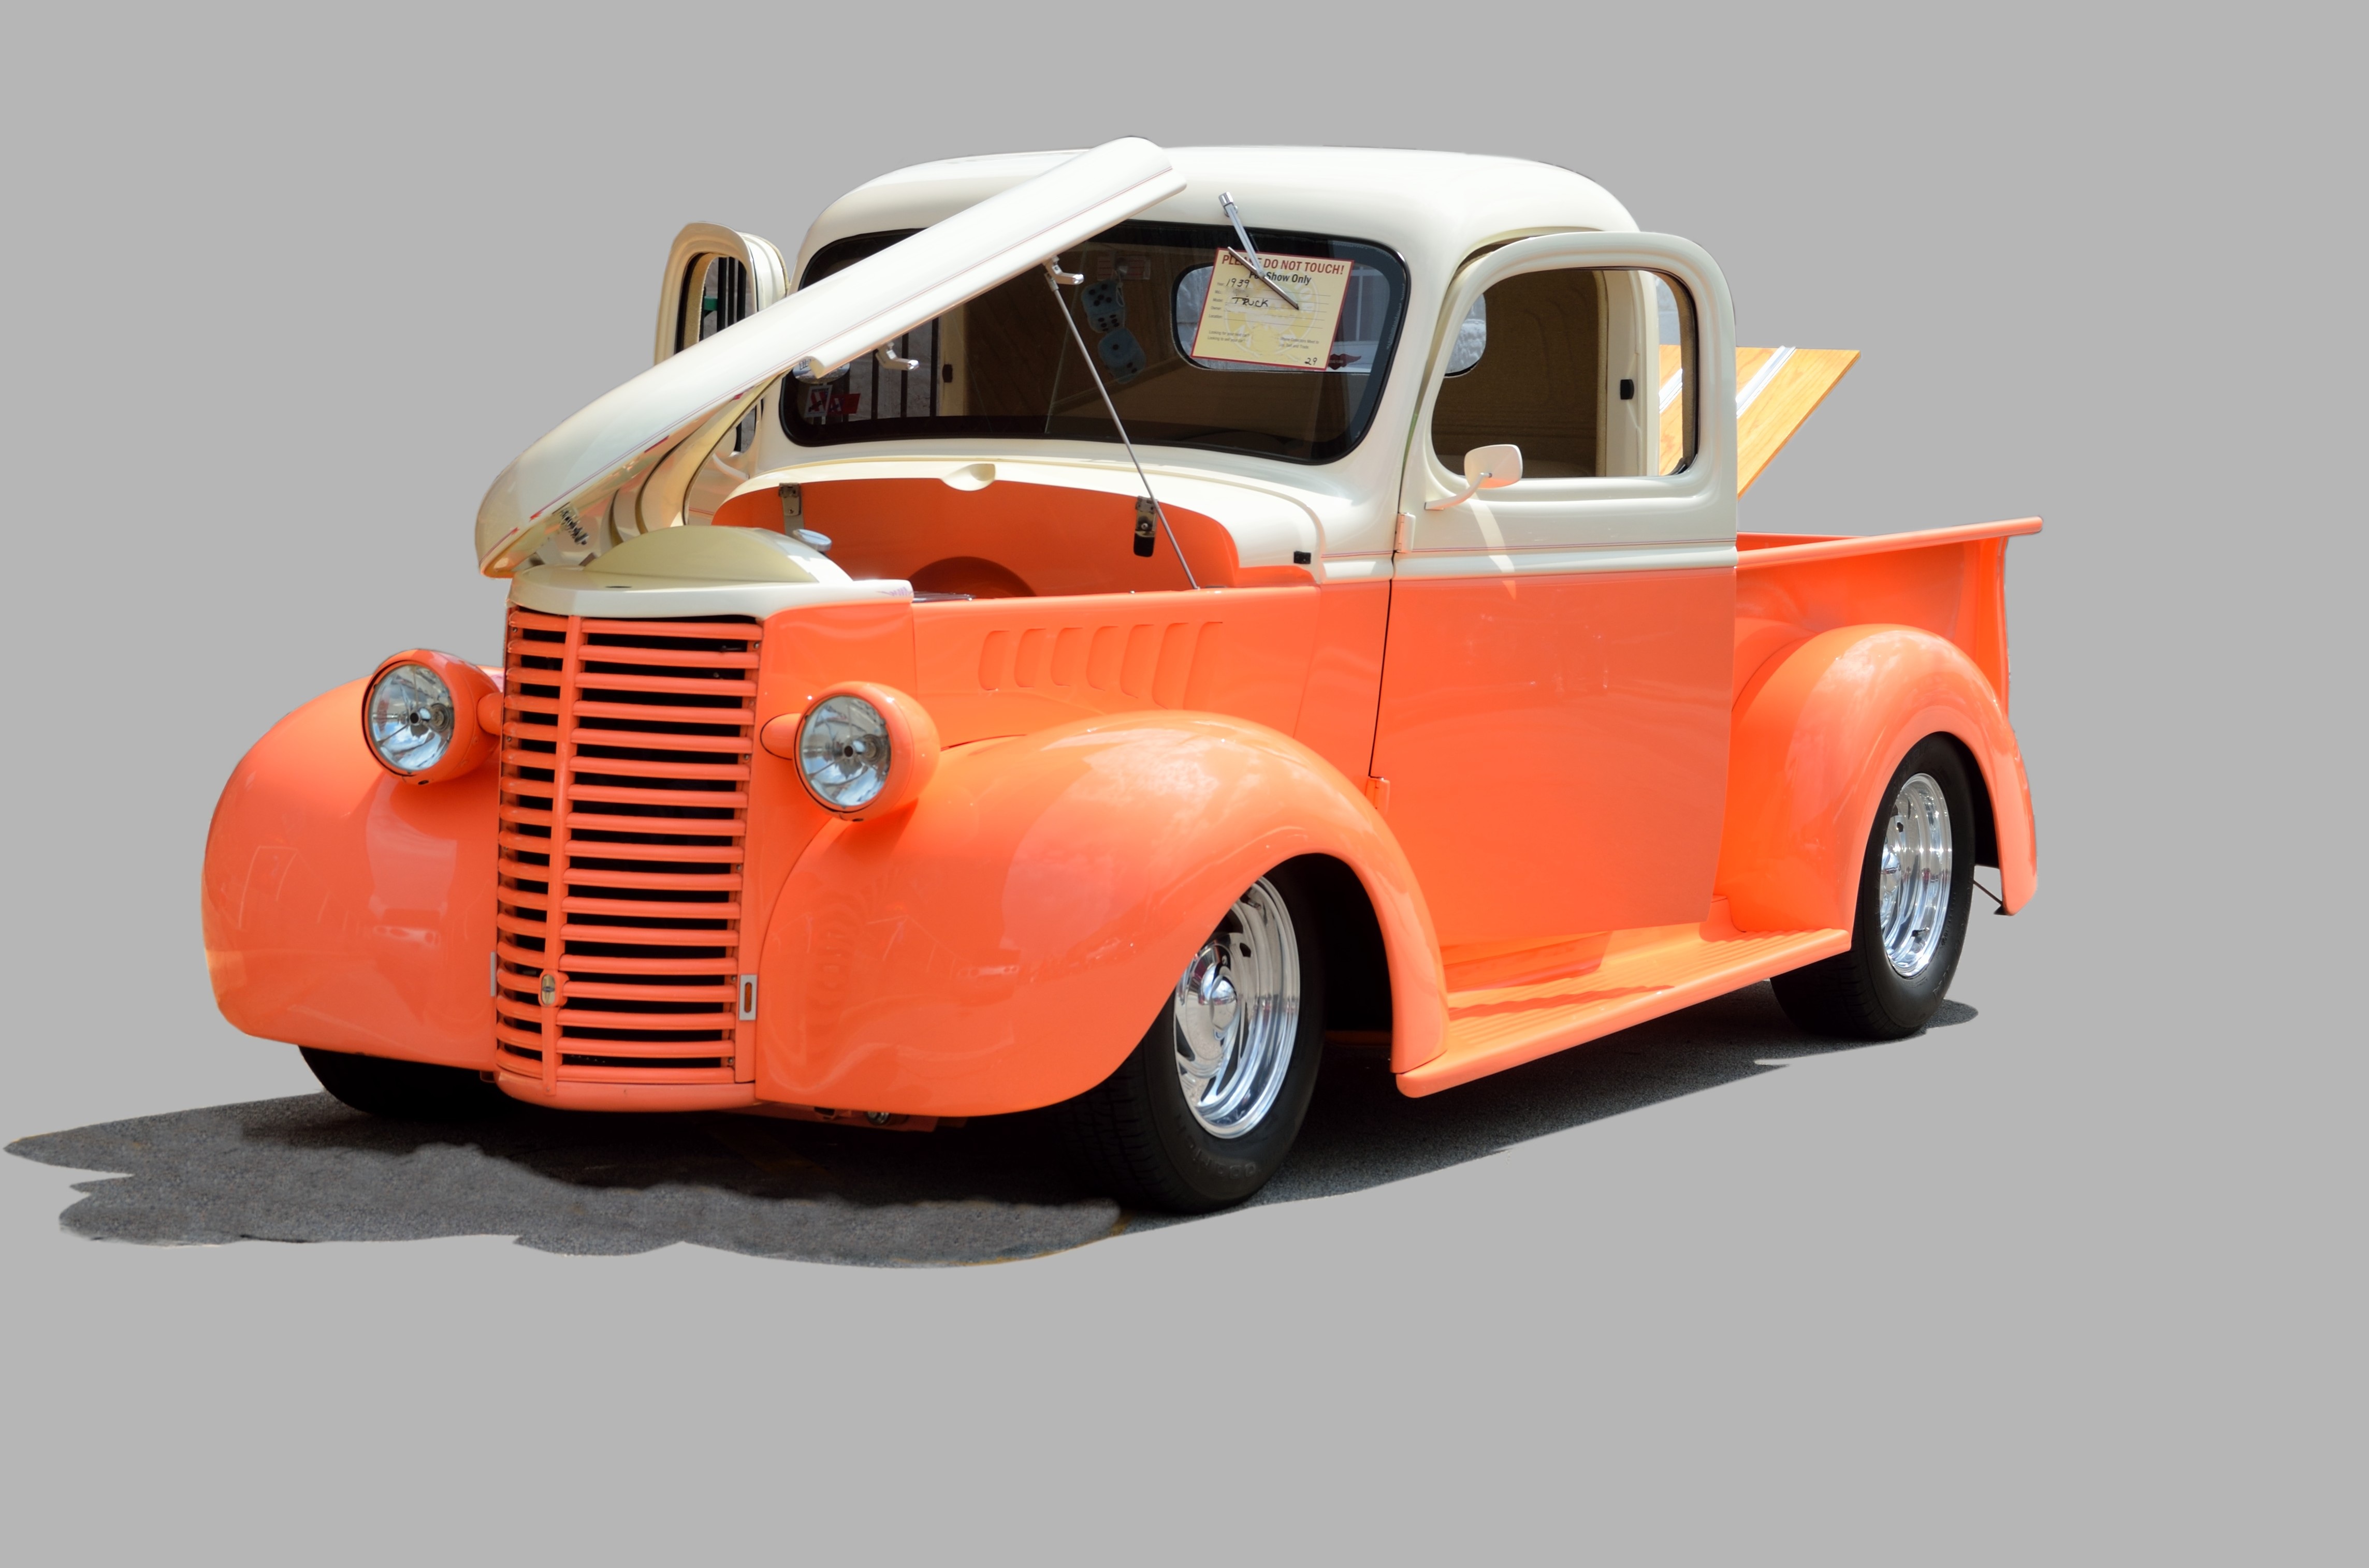
car, vintage, antique, wheel, retro, old, transportation, transport, truck, vehicle, machine, motor vehicle, vintage car, design, pickup, classic, customized, car show, pickup truck, hot rod, model car, land vehicle, touring car, automobile make, compact car, automotive design